Bagdad mine

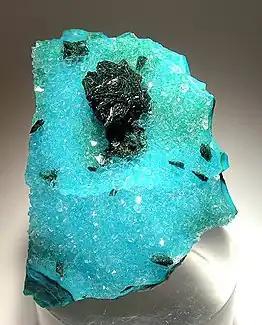
Malachite on quartz-chrysocolla from Bagdad Mine

Copper production at Bagdad was 177 million pounds in 2016 and 173 million pounds in 2017, when nearly 900 people were employed there.